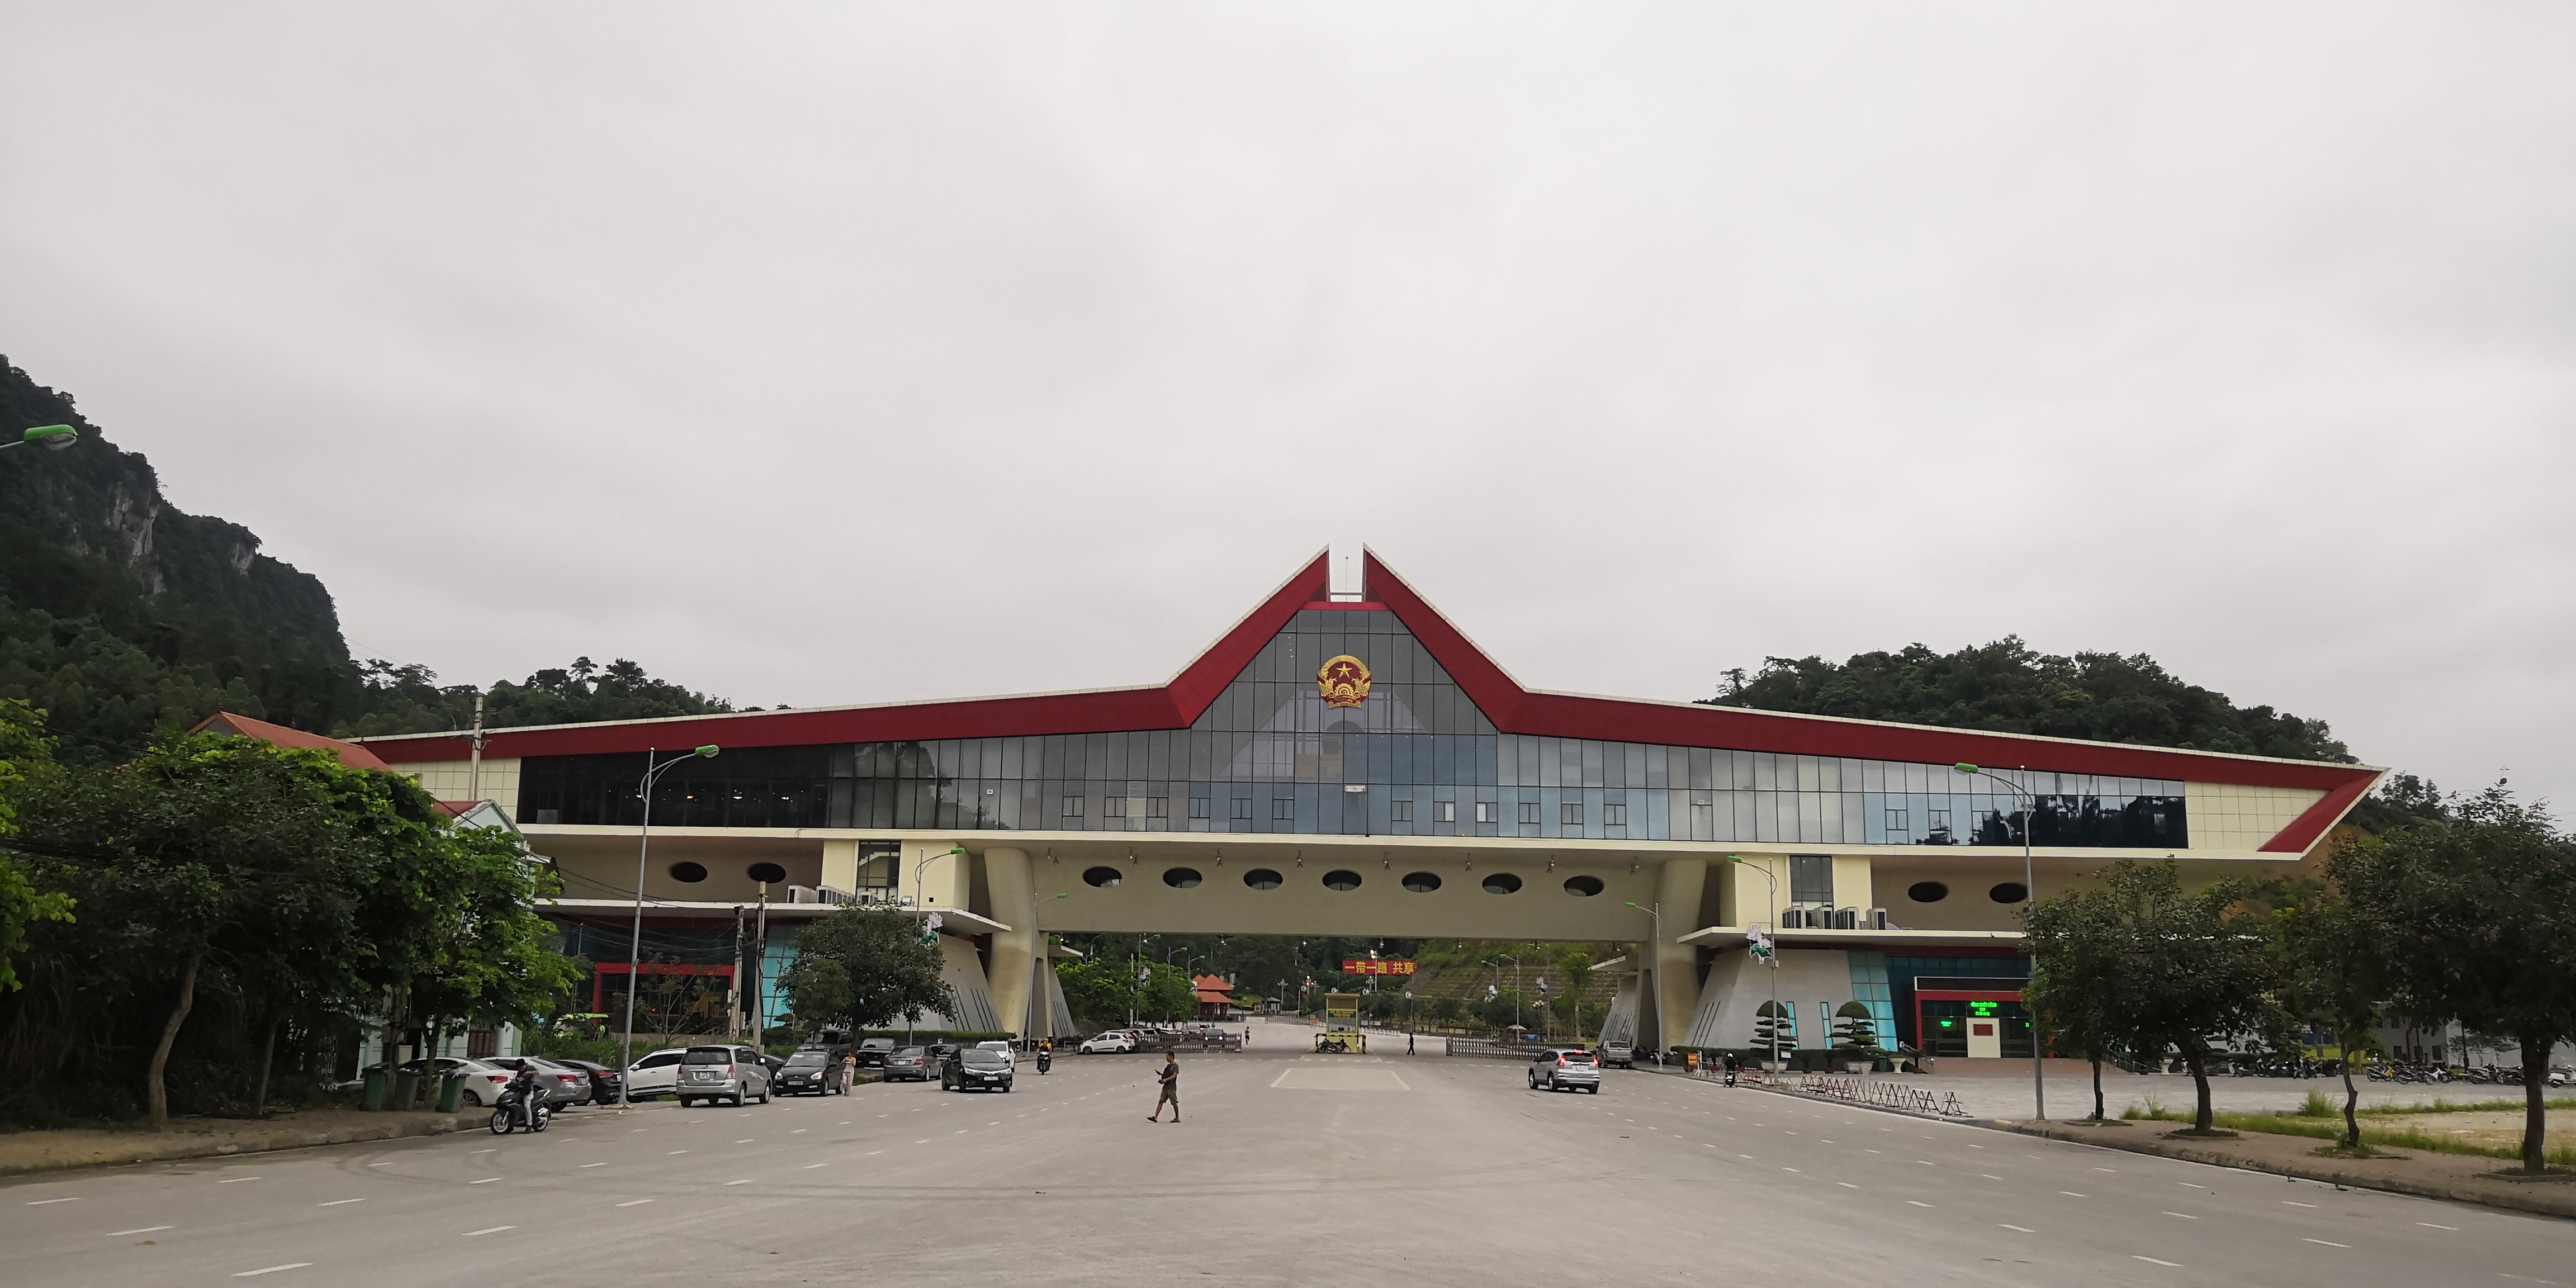
user: text: Màu chủ đạo của phần mái trên tòa nhà chính là gì?
assistant: text: Đỏ

user: text: Trong ảnh có bao nhiêu người đi bộ rõ ràng trên đường?
assistant: text: Một

user: text: Tòa nhà lớn bắc qua đường trong ảnh được biết đến với tên gọi là gì?
assistant: text: Cửa khẩu Quốc tế Hữu Nghị

user: text: Biểu tượng quốc gia trên tòa nhà chính thể hiện ý nghĩa gì về tính chất của công trình?
assistant: text: Nó thể hiện đây là một công trình quan trọng mang tính quốc gia, có chủ quyền và do nhà nước quản lý, thường là cửa khẩu biên giới.

user: text: Cửa khẩu này nằm ở tỉnh nào của Việt Nam và nó kết nối Việt Nam với quốc gia nào?
assistant: text: Cửa khẩu Hữu Nghị nằm ở tỉnh Lạng Sơn, Việt Nam và kết nối với Trung Quốc.